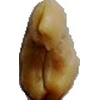
Label: caju_seed